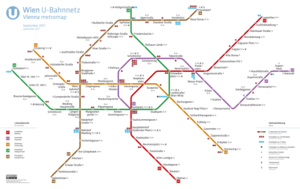
Le réseau de métro de Vienne, le plus important d'Autriche, est composé de cinq lignes et exploité par les Wiener Linien. Il est complété en surface par le réseau de bus et de tramways. Les trains Schnellbahn - semblable au RER parisien - et Regionalbahn exploités par les chemins de fer fédéraux autrichiens. L'ensemble des réseaux de transports collectifs de l'aire urbaine de Vienne est coordonné par une association des transports, le VOR qui permet aux usagers d'utiliser des titres de transport communs à l'ensemble de l'offre de transports collectifs dans la zone urbaine.